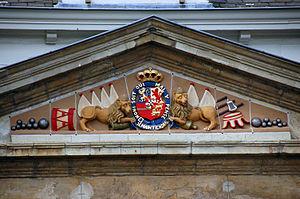
Armoiries de Guillaume Ier d'Orange-Nassau, Le Taciturne, fronton au dessus de l'entrée principale du château de Breda, Pays-Bas.